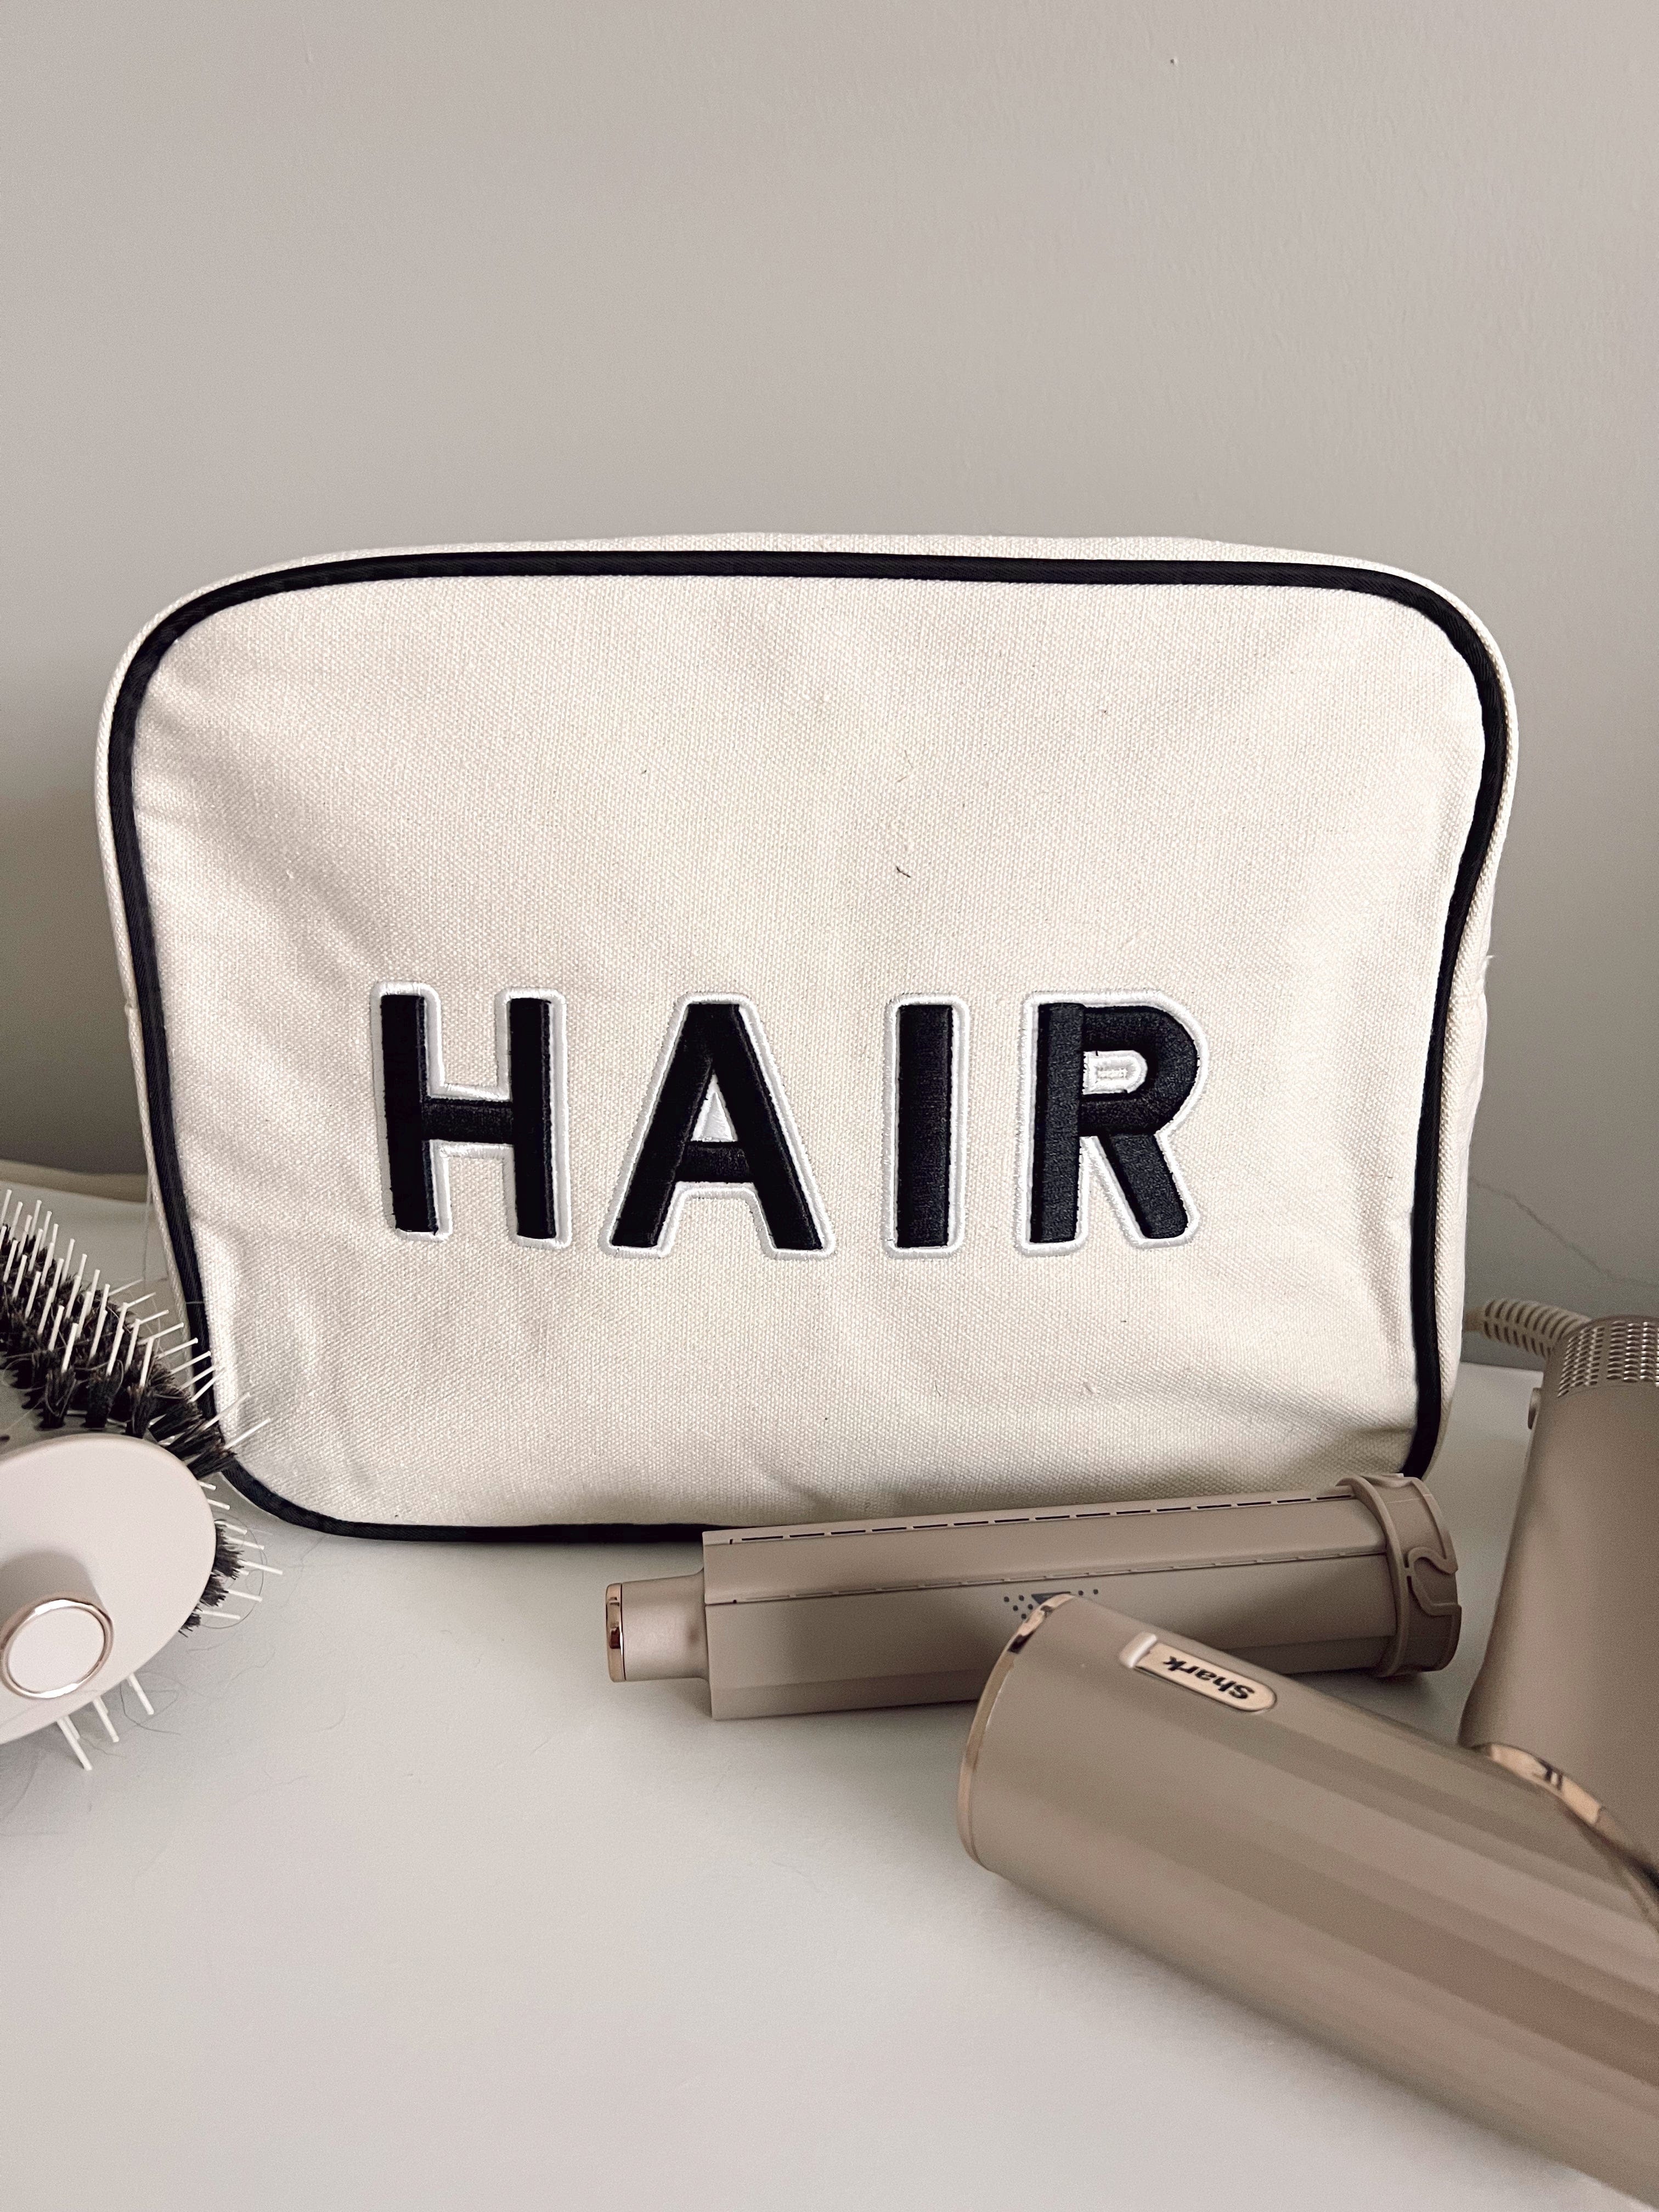
Hair Canvas XL Bag - Black Trim
Patches sewn on! Pairs well with RX Mini Canvas & Things Canvas Bag! Dimensions: 8"H x 11"L x 5"D Ships immediately!
Brand: KenzKustomz
Category: Luggage & Bags > Cosmetic & Toiletry Bags > Makeup Bags